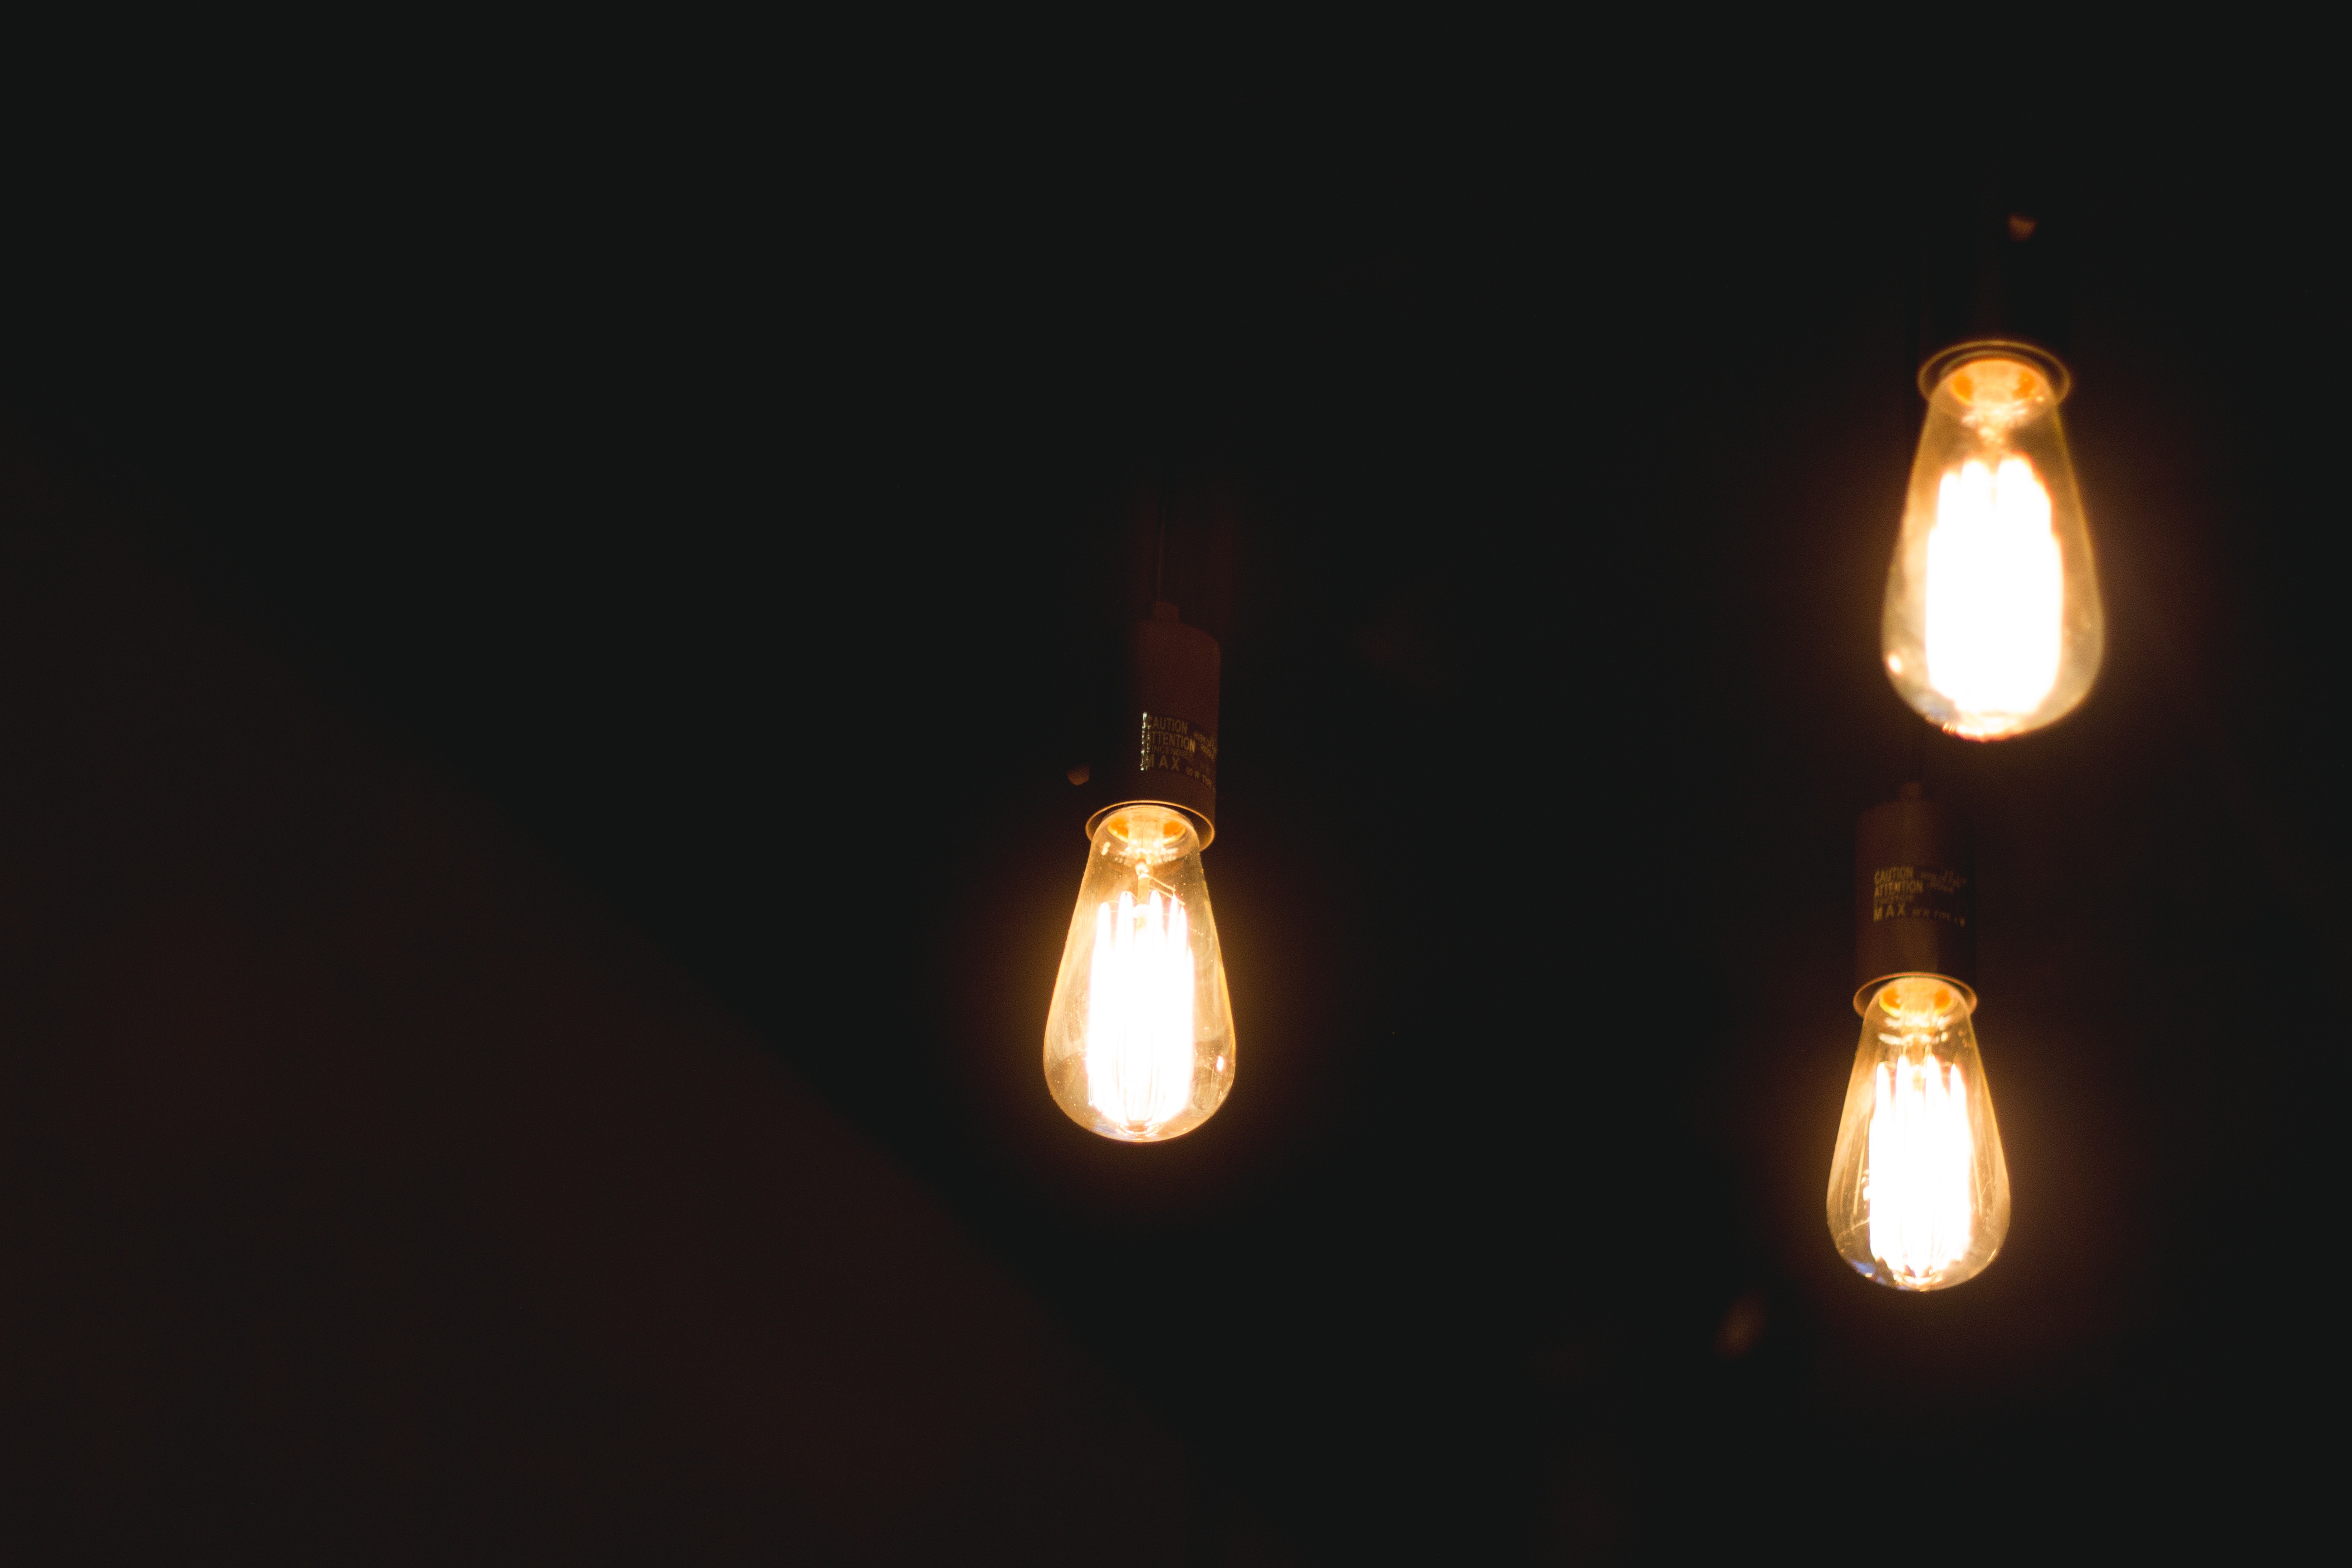
light, darkness, candle, lighting, light fixture, still life photography, incandescent light bulb